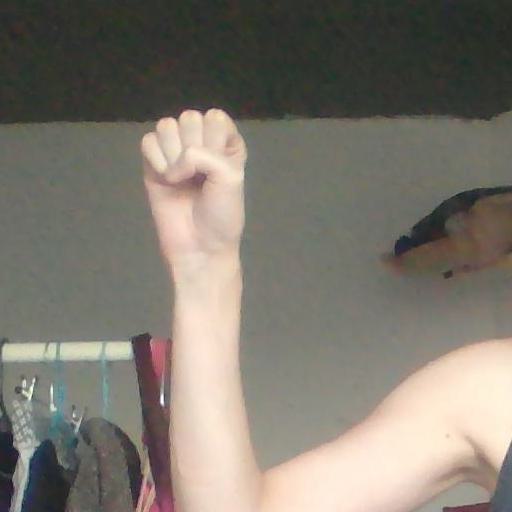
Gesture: fist